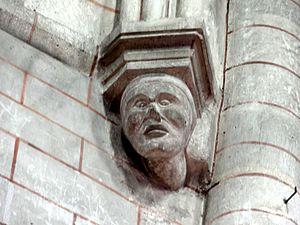
Troisième travée de la nef côté nord, cul-de-lampe à droite. Il représente vraisemblablement Hodierne de Gometz, fondatrice de la basilique en 1031.
La basilique Notre-Dame-de-Bonne-Garde est une basilique de culte catholique, dédiée à Notre-Dame, située dans la commune française de Longpont-sur-Orge et le département de l'Essonne.